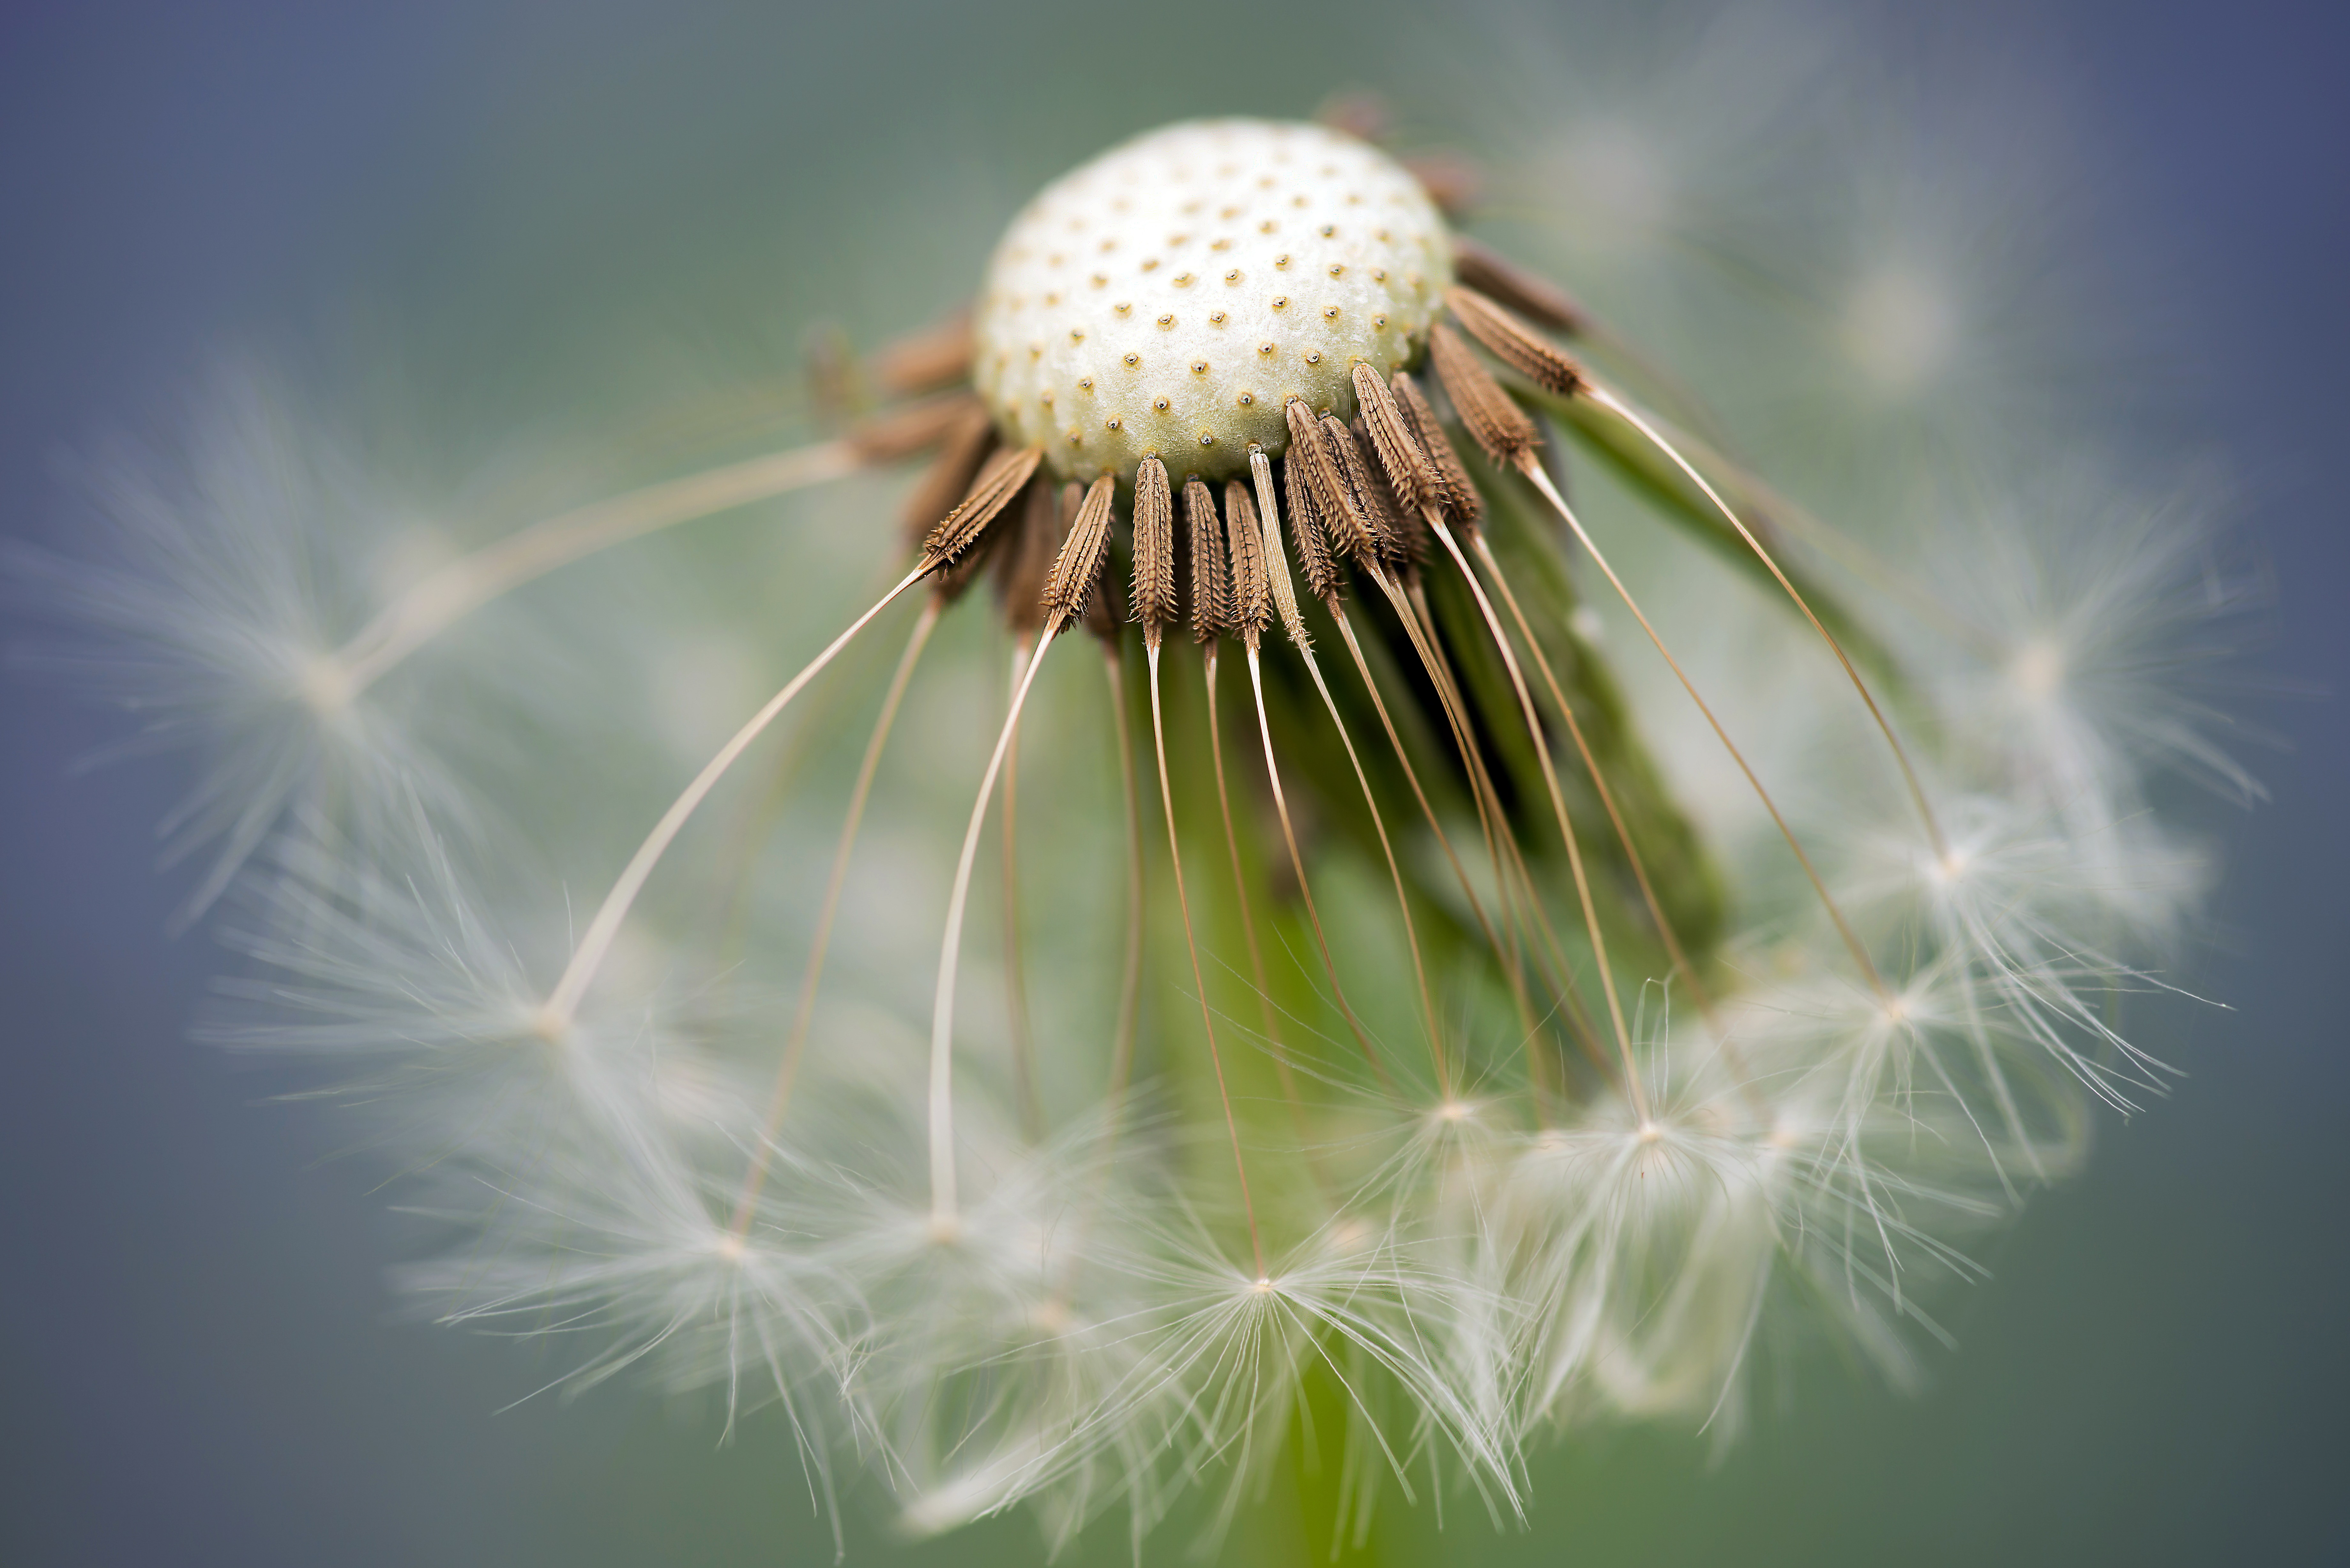
nature, plant, photography, meadow, dandelion, sunlight, leaf, flower, petal, spring, green, botany, flora, close up, pointed flower, seeds, composites, macro photography, flowering plant, common dandelion, daisy family, ruderalia, plant stem, land plant, taraxacum sect, verbluet